Eremophila spinescens

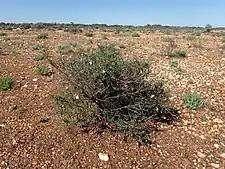
"E. spinescens" growing north of Wiluna

The species was first formally described by Robert Chinnock in 1980 and the description was published in "Journal of the Adelaide Botanic Garden". The specific epithet is from the Latin "spinescens", 'spinescent', referring to the branch tips and spiny habit of this species.